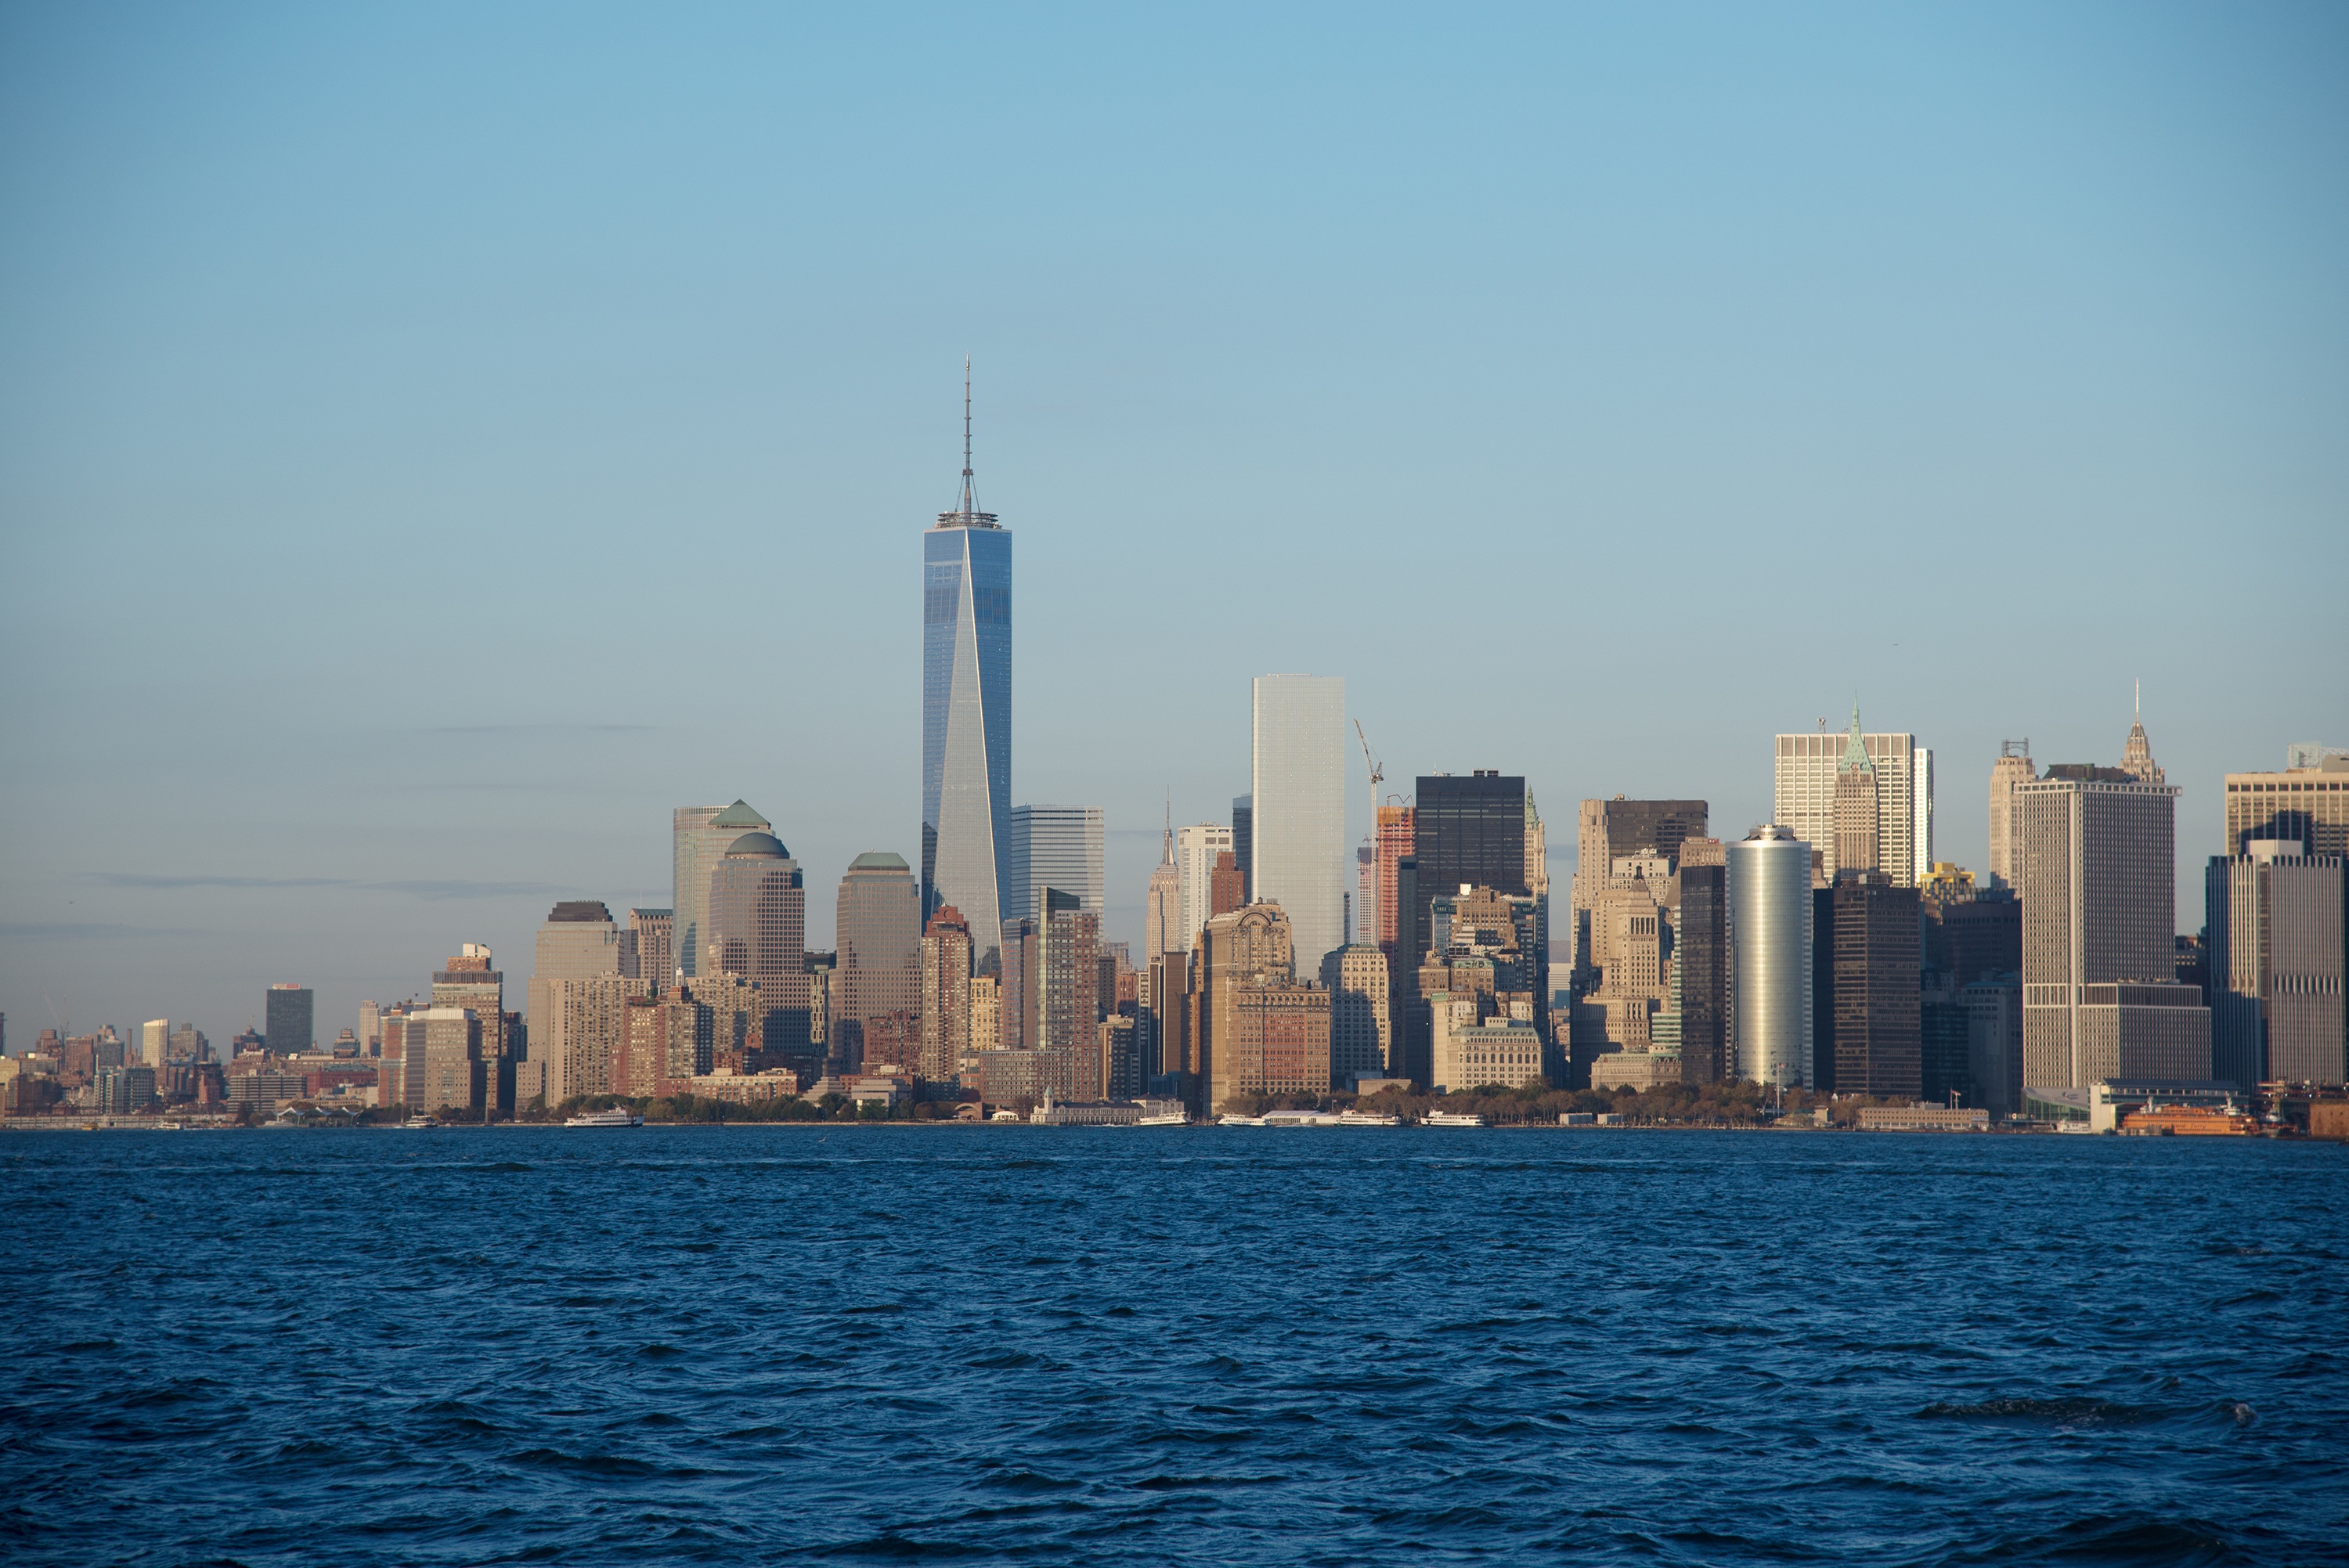
sea, horizon, sunset, skyline, city, skyscraper, new york, manhattan, cityscape, downtown, dusk, evening, america, landmark, tower block, metropolis, one world trade center, cosmopolitan city, 1wtc, urban area, geographical feature, human settlement, steeplechase